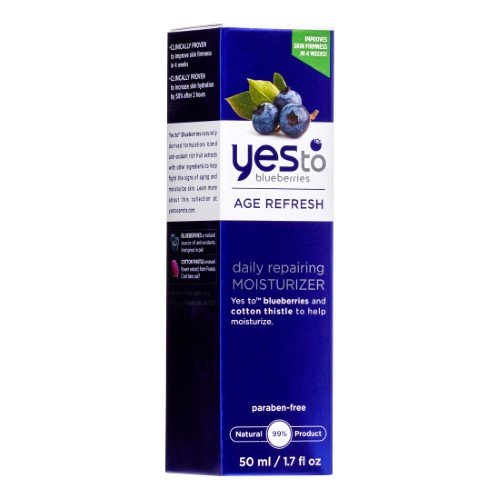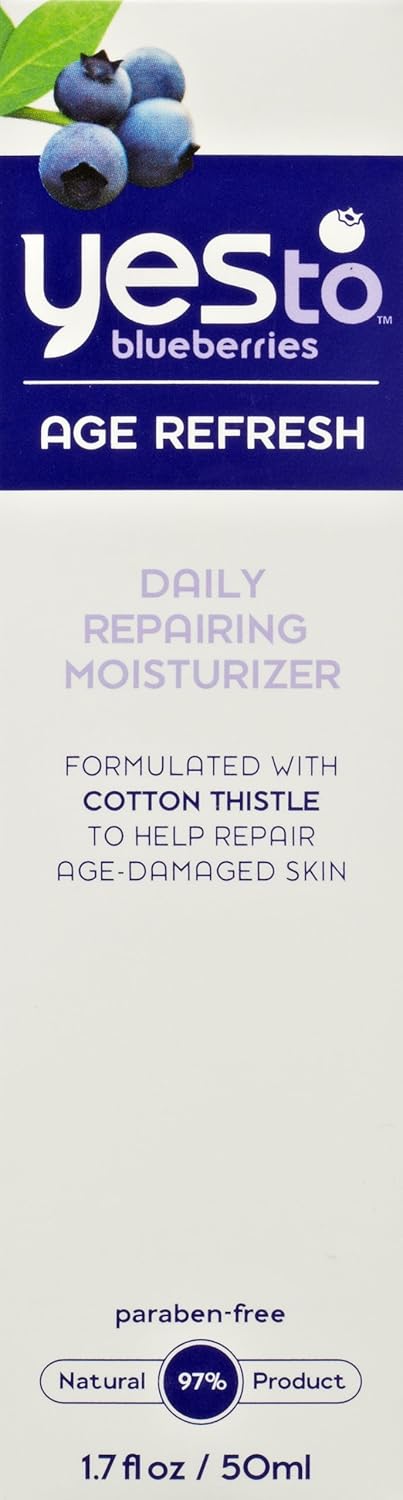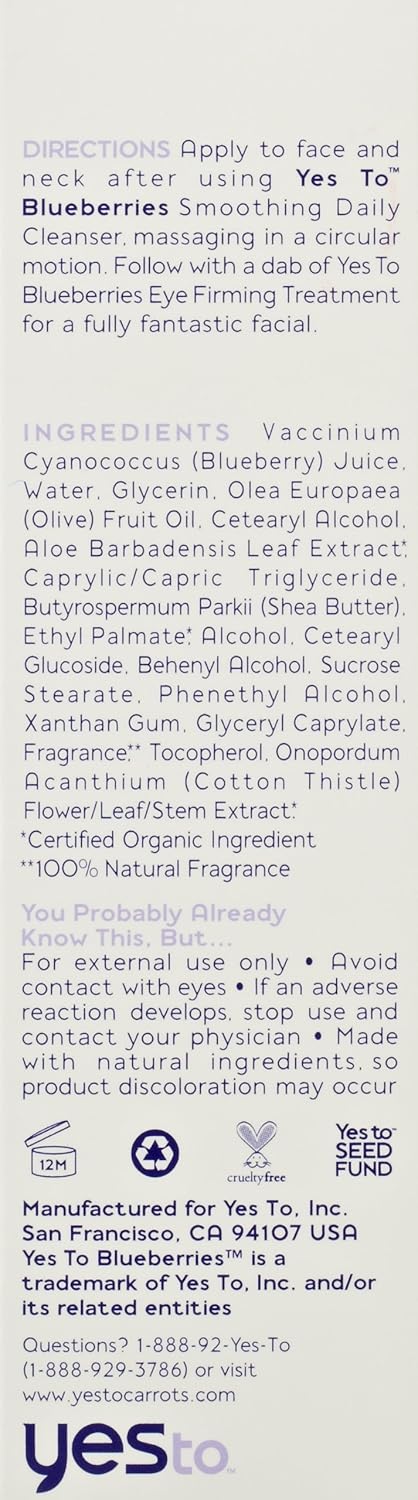
Yes To Blueberries Age Refresh Daily Repairing Moisturizer, 1.7 Fluid Ounce
Category: All Beauty
Say Yes To blueberried and cotton thistle to help moisturize. To use: Apply to face and neck after using Yes To Blueberries Smoothing Daily Cleanser, massaging in a circular motion. Follow with a dab of Yes To Blueberries Eye Firming Treatment for a fully fantastic facial.
Features: Yes to Blueberries Daily Repairing Moisturizer is a powerful, non-greasy, daily moisturizer | Can be worn alone or over a layer of Intensive Skin Repair Serum | Formulated with organic cotton thistle which is clinically proven to hydrate age damaged skin! | Anti-oxidant rich blueberries will help fight free radicals that can damage skin’s surface | 97% natural ingredients and Formulated without Parabens, SLS and Silicones. Leaping Bunny Certified